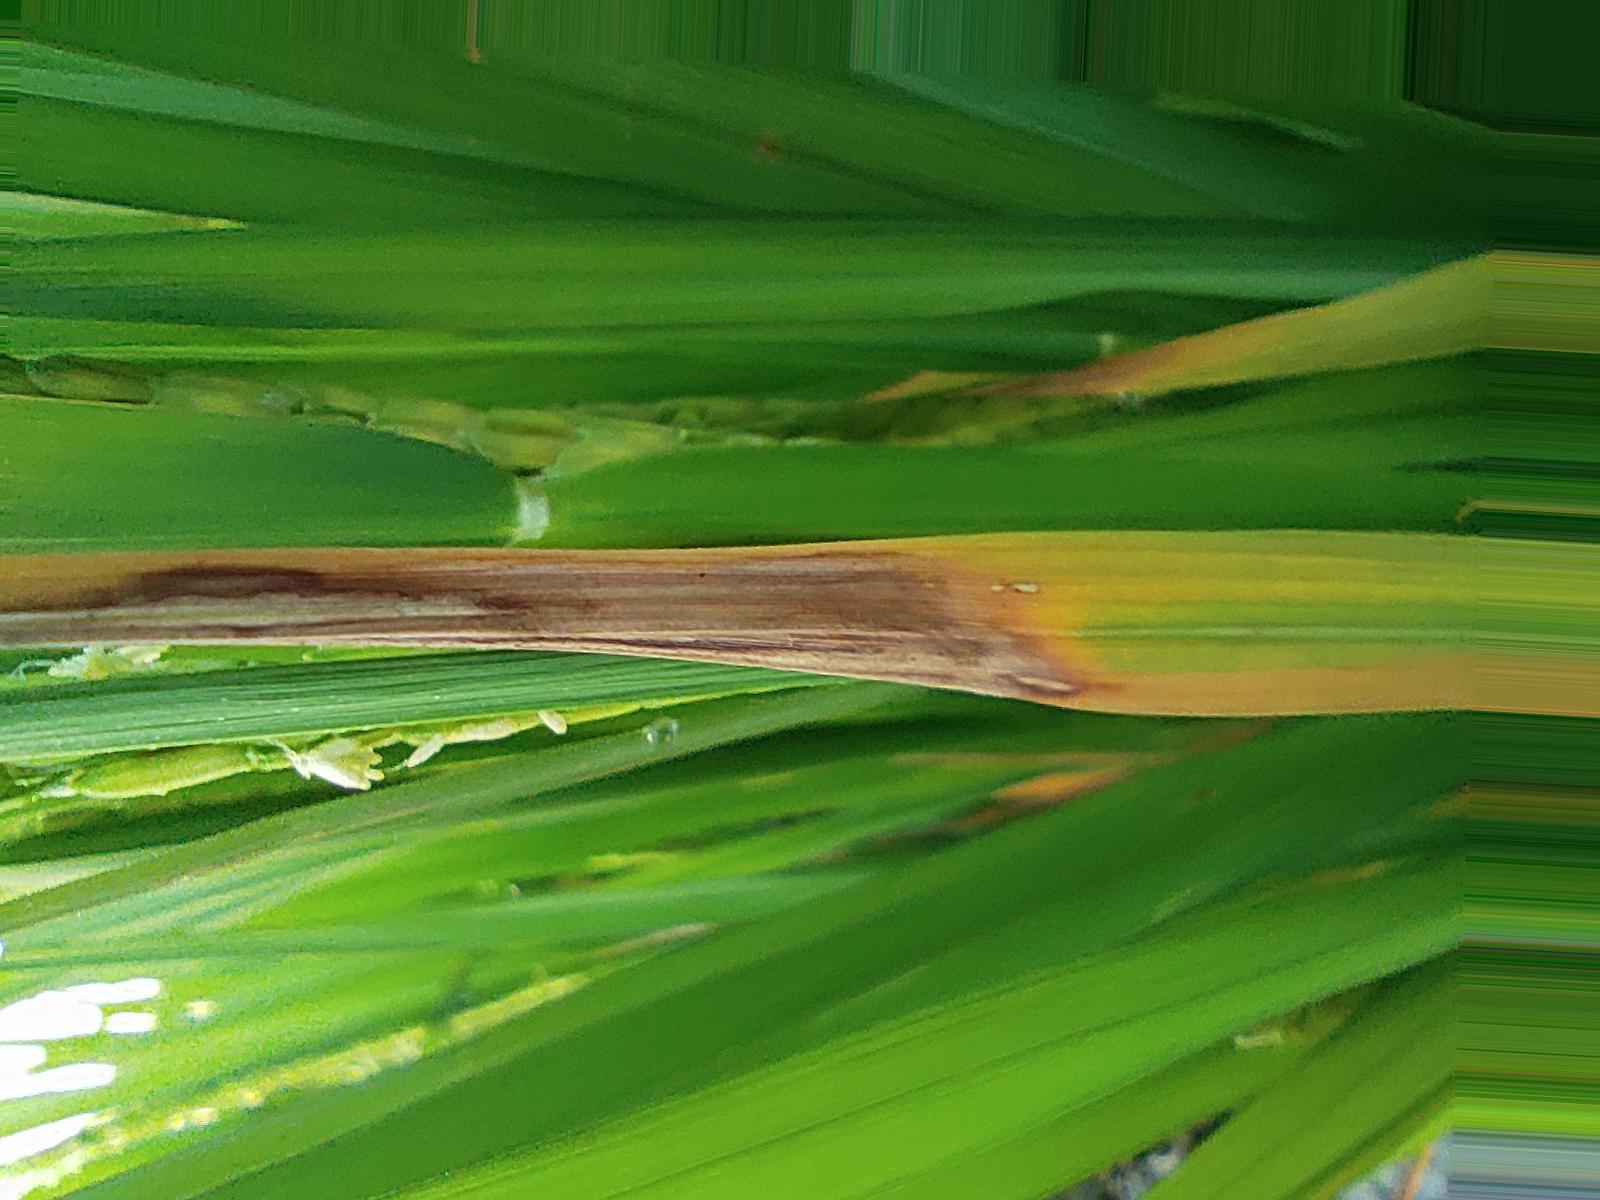
Nhãn: Bệnh Cháy lá ( Leaf scald )